Fort São Clemente

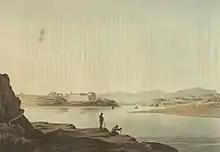
1818 painting of Vila Nova de Milfontes by George Landmann

In the work "Portugal: Diccionario Historico", published in 1915 by Esteves Pereira and Guilherme Rodrigues, it is mentioned that in 1708 the castle had twelve pieces of artillery. In the middle of this century, the fortress was part of the Setúbal Division, being considered part of Lisbon's maritime defenses. At that time, most of the fortifications in that division were in poor condition, including that of Vila Nova de Milfontes, which needed repairs. At the same time, the mouth of the Mira River was losing importance due to its progressive silting, which prevented vessels from entering. The castle lost its strategic functions in the mid-19th century. João Maria Baptista states in his 1874 work "Chorographia Moderna do Reino de Portugal", that the castle was already "dismantled", and Pinho Leal reports in 1886 that it was in ruins.